Shaun Bartlett (singer)

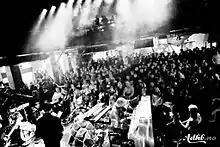
Shaun Bartlett performing live at Rockefeller, Oslo (2015)

The following year he went back to Larsville to record his second album "Shrink The City to a Light", released in 2008. He played almost all instruments on the album himself apart from some additional tracks played by Pål Brekkås who also engineered and mixed the album. The songs "Silk", "Secret Mission" and "Timetravelling" were featured on the soundtrack for the film for Jostein Gaarder's novel "The Orange Girl" in 2008 and singles "Silk" and "Miles From The City Lights" were listed on NRK P3, making Shaun Bartlett the longest listed artist that year.